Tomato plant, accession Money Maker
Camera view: horizontal (90 deg, fisheye); turntable rotation: 0 degrees
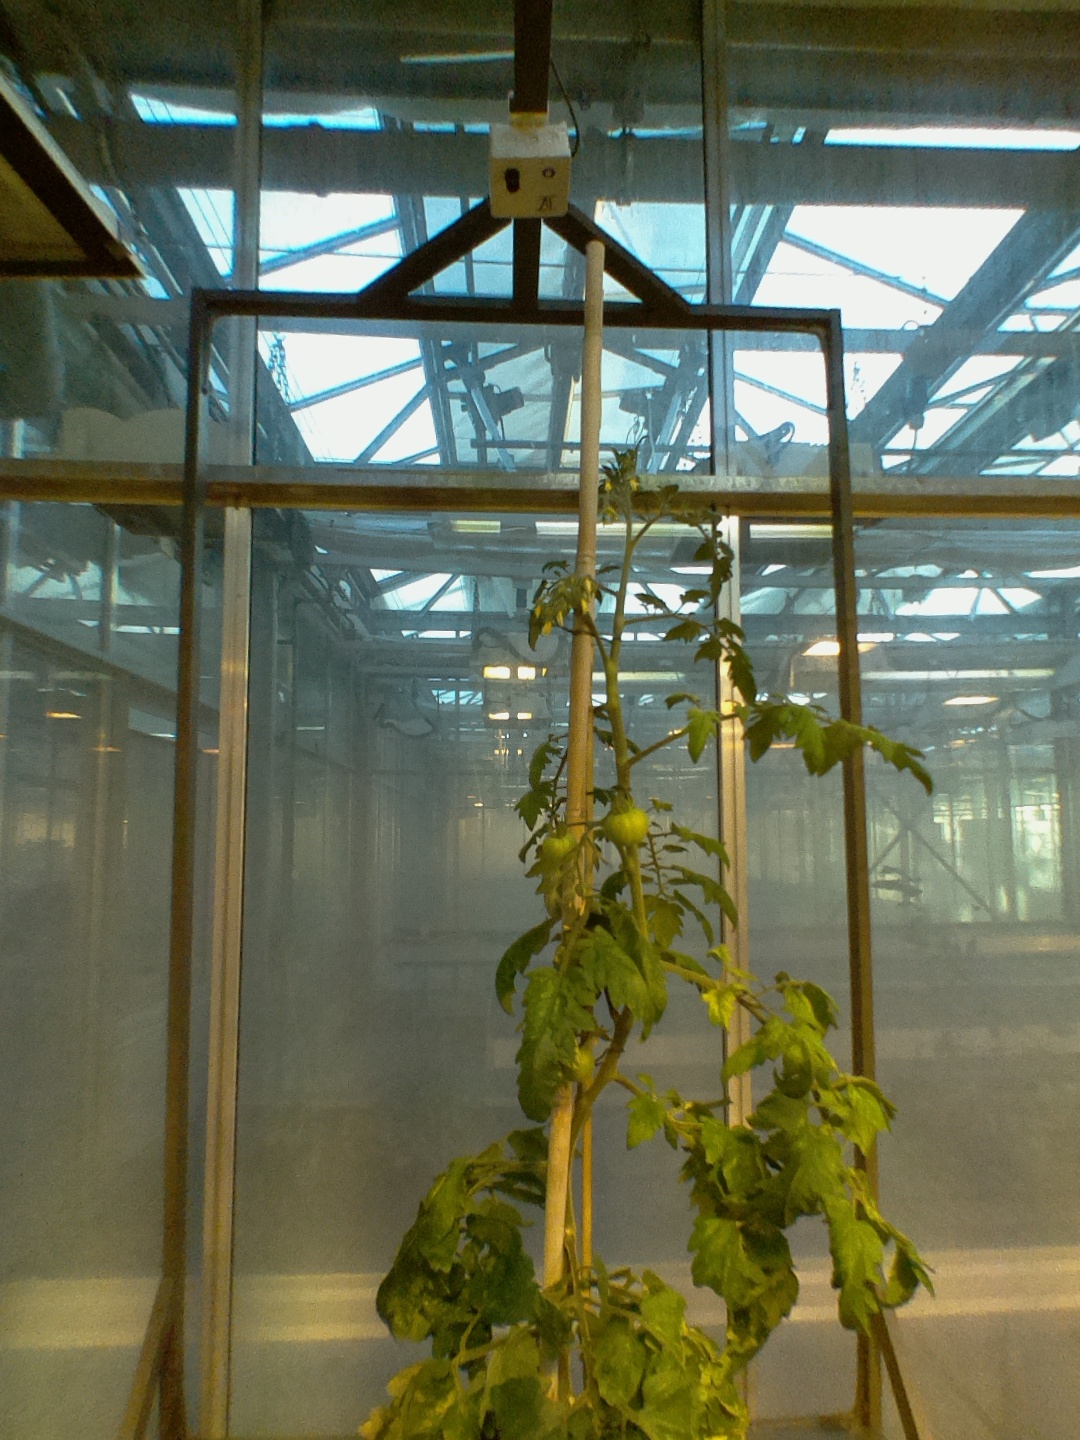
BBCH growth stage 72: 20%-30% of final fruit size